Al Hirschfeld Theatre

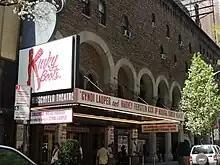
"Kinky Boots" at the Al Hirschfeld

The Al Hirschfeld reopened on November 23, 2003, with a revival of the musical "Wonderful Town"; it ran for 497 performances. After Binger died in 2004, Landesman bought the Al Hirschfeld and Jujamcyn's four other theaters in 2005, along with the air rights above them. Jordan Roth joined Jujamcyn as a resident producer the same year. The musical "Sweet Charity" opened at the Al Hirschfeld in May 2005 after nearly being canceled, staying for 297 performances. In 2006, some of the air rights above the Al Hirschfeld were sold to two developers as part of a special zoning provision. The musical "The Wedding Singer" opened in 2006 and ran for 285 performances, followed in 2007 by "Curtains" for 511 performances. A musical version of "A Tale of Two Cities" had a short run in 2008, while the musical "Hair" opened the next year with 519 performances. In 2009, Roth acquired a 50 percent stake in Jujamcyn and assumed full operation of the firm when Landesman joined the National Endowments of the Arts.